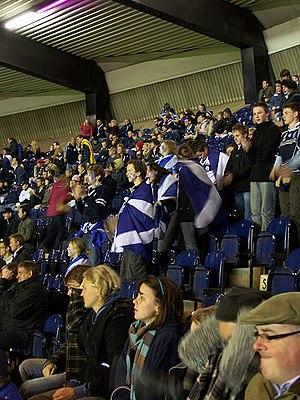
Le rugby à XV, aussi appelé rugby union dans les pays anglophones, qui se joue par équipes de quinze joueurs sur le terrain avec des remplaçants, est la variante la plus pratiquée du rugby, famille de sports collectifs, dont les spécificités sont les mêlées et les touches, mettant aux prises deux équipes qui se disputent un ballon ovale, joué à la main et au pied.
L'équipe d'Écosse de rugby à XV est l'équipe nationale qui représente l'Écosse dans les compétitions internationales majeures de rugby à XV, la Coupe du monde de rugby à XV et le Tournoi des Six Nations. La Scottish Rugby Union a la charge de gérer l'équipe d'Écosse de rugby à XV. Au 26 novembre 2018, elle occupe la septième place du classement des équipes nationales de rugby. Son meilleur classement mondial de tous les temps, cinquième, date de 2017.
Le rugby à XV est un sport populaire qui fait partie de la culture nationale de l'Écosse.